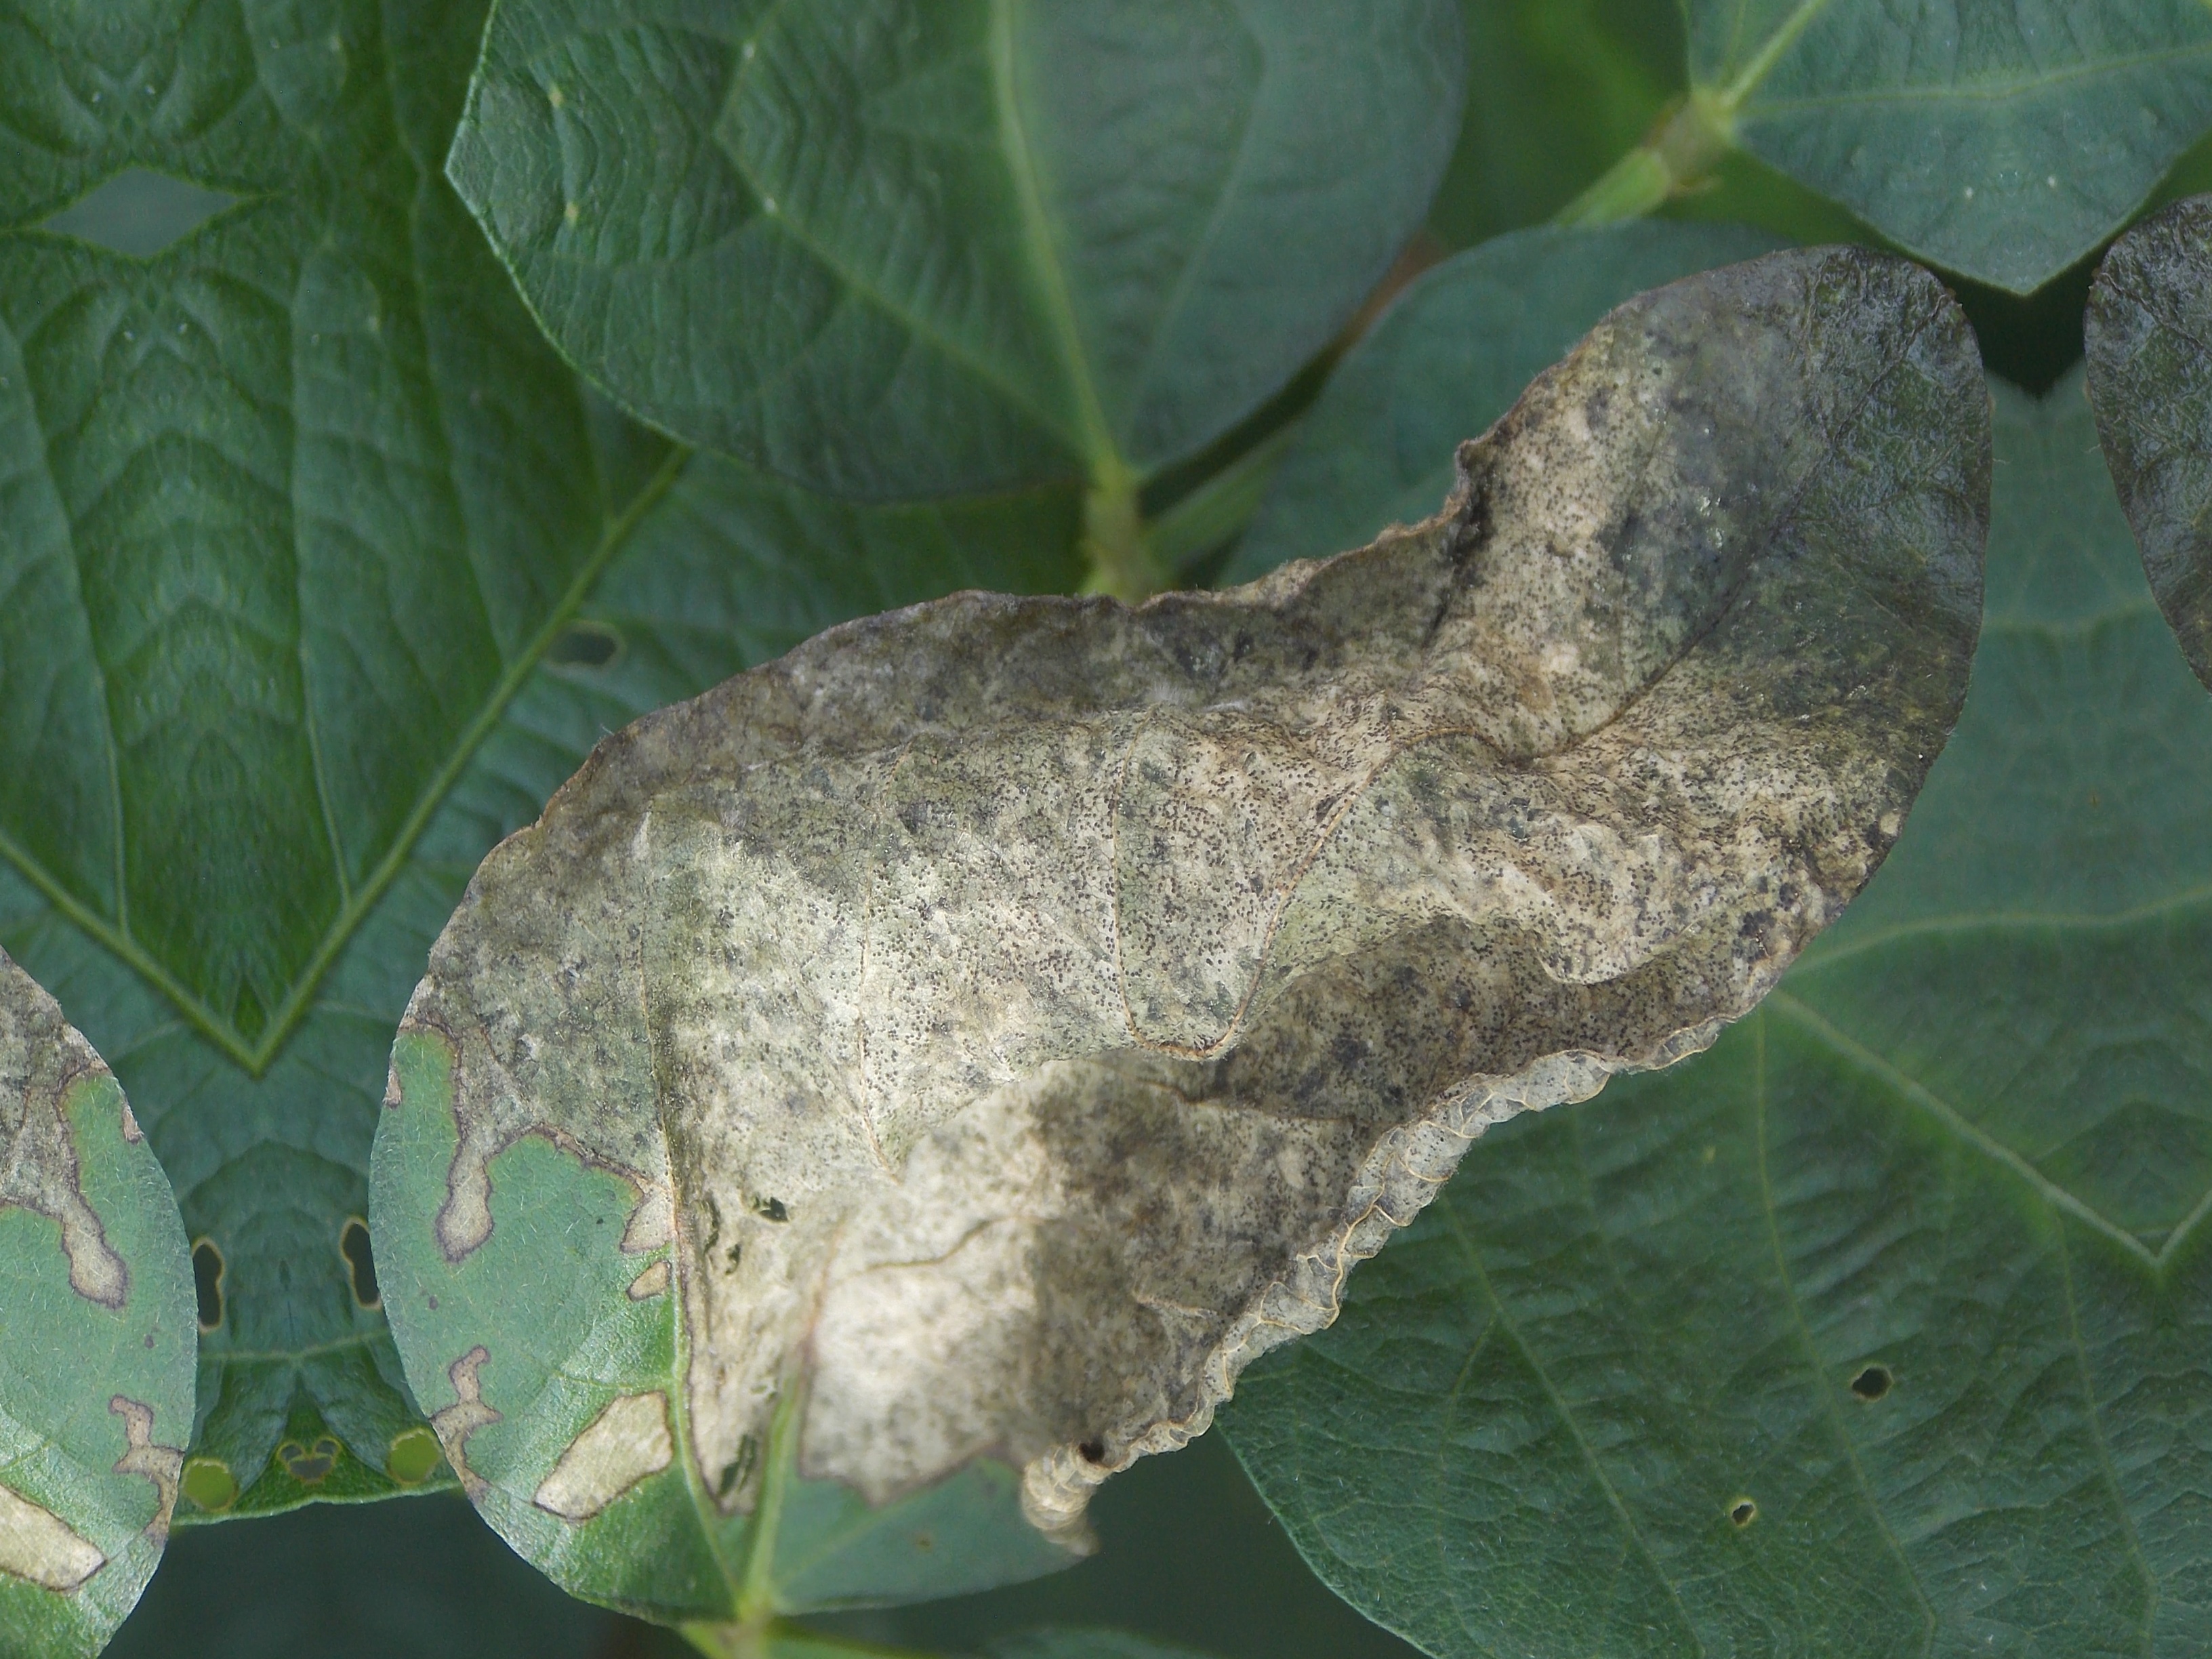
Label: Disease